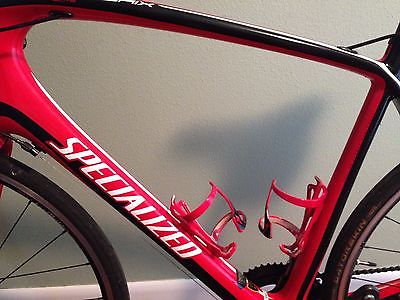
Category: bicycle